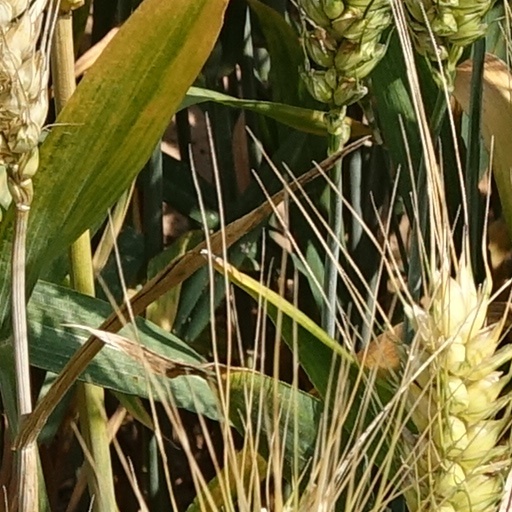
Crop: wheat